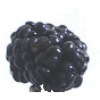
Label: Mulberry 1